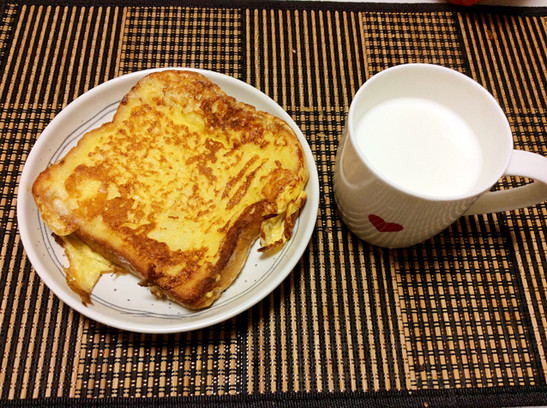
Label: trash